Lake Stukely

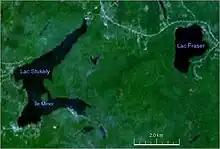
Satellite image of Lake Stukely.

Most of the lake's subsoil is composed of ophiolites derived from an obduction (overthrusting of an oceanic plate onto a continental plate) of the Iapetus Ocean, which occurs discontinuously in the Appalachians from the US border to Baie Verte on the island of New Foundland. It is composed of volcanic rocks, pyroxenite and gabbro. The eastern and western ends are located in a sedimentary formation composed of breccia of varying size and composition. All the rocks are of Cambrian and Ordovician age (542 to 443 million years BC).